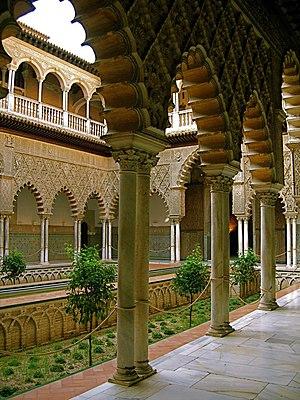
Un alcázar est un palais fortifié alliant des qualités militaires et d'agrément tels que firent construire les souverains musulmans en al-Andalus. Ces palais furent adoptés par les souverains chrétiens après la reconquista.
Cet article recense les sites inscrits au patrimoine mondial en Espagne.
Al-Andalus est le terme qui désigne l'ensemble des territoires de la péninsule Ibérique et certains du sud de la France qui furent, à un moment ou un autre, sous domination musulmane entre 711 et 1492. L'Andalousie actuelle, qui en tire son nom, n'en constitua longtemps qu'une petite partie.